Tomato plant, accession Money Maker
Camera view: bottom (45 deg); turntable rotation: 210 degrees
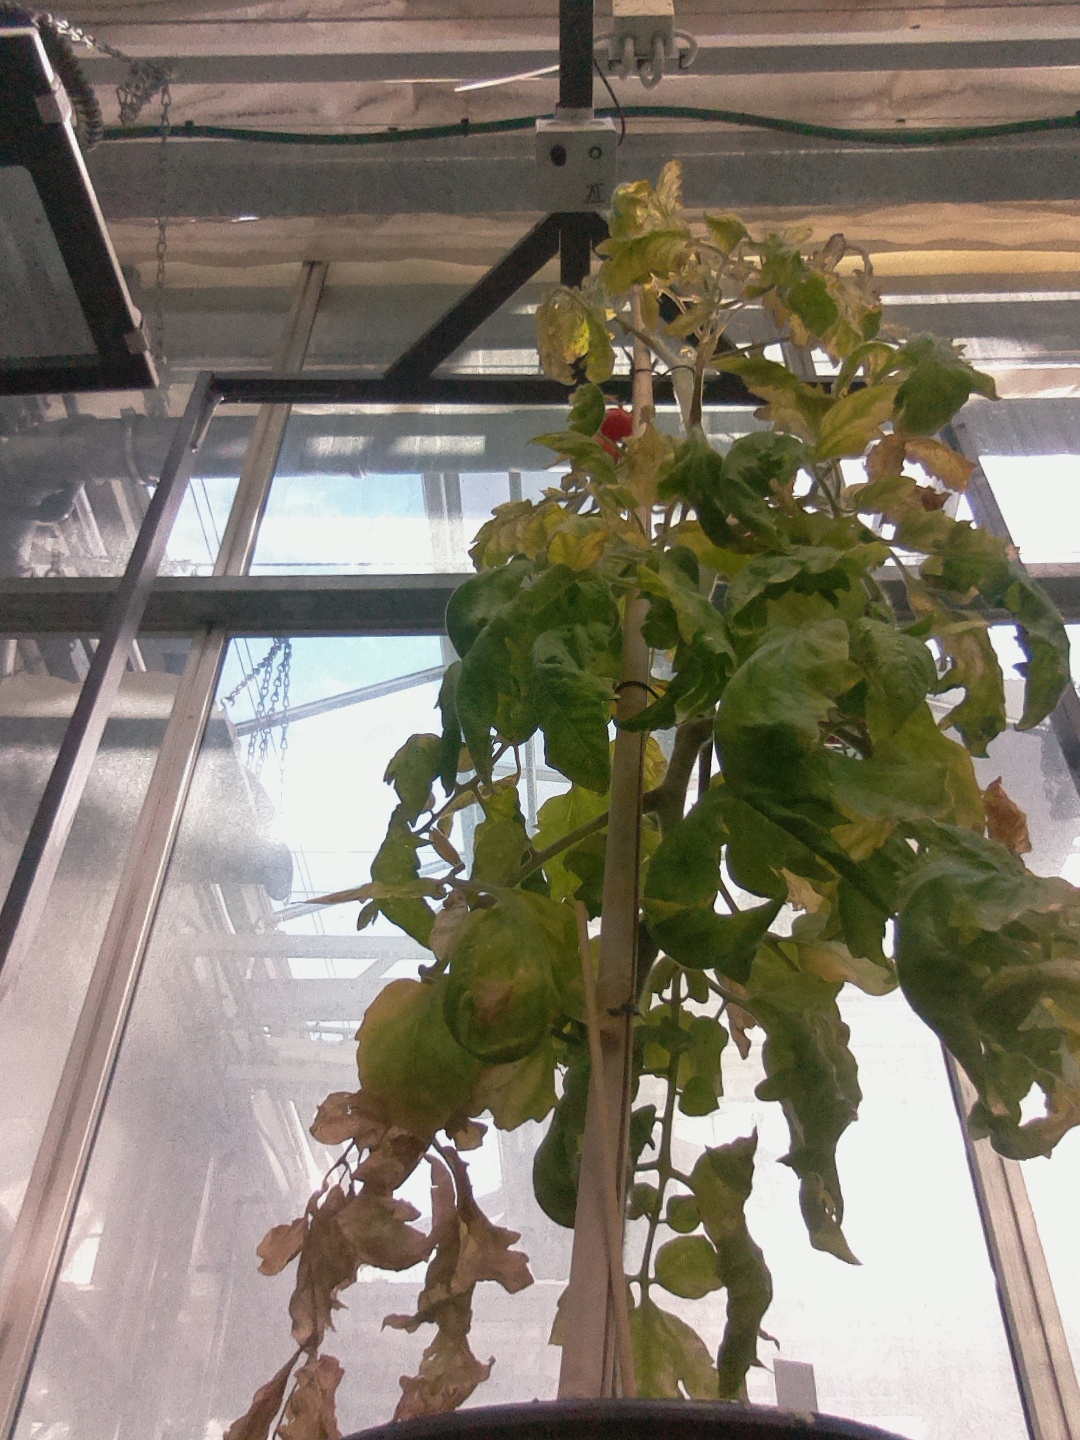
BBCH growth stage 86: 60%-70% of fruits show typical fully ripe color